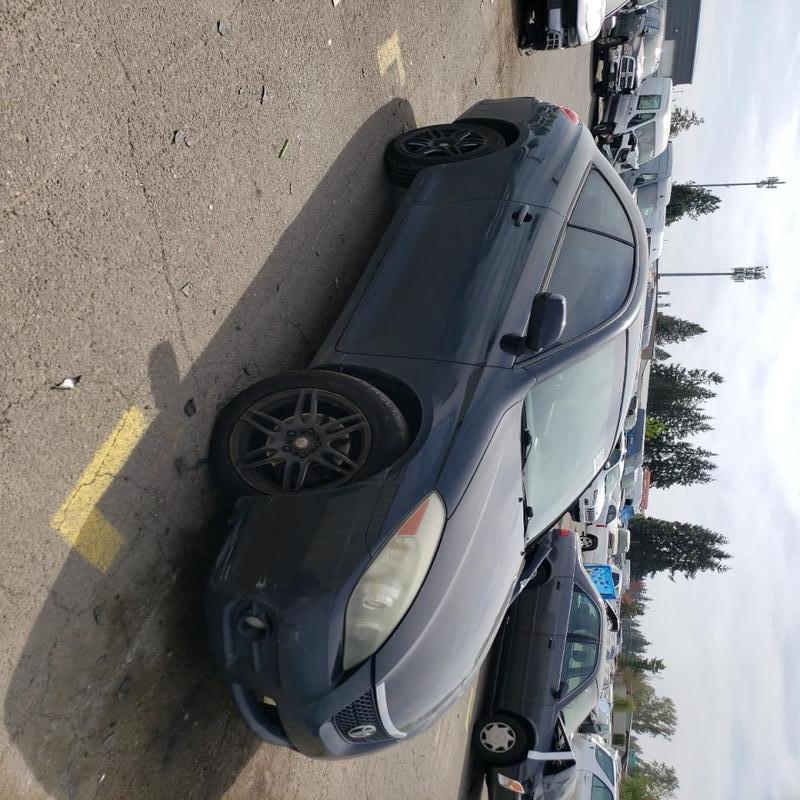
Aucun dommage détecté.
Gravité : aucun